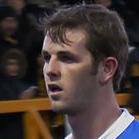
Age: 25